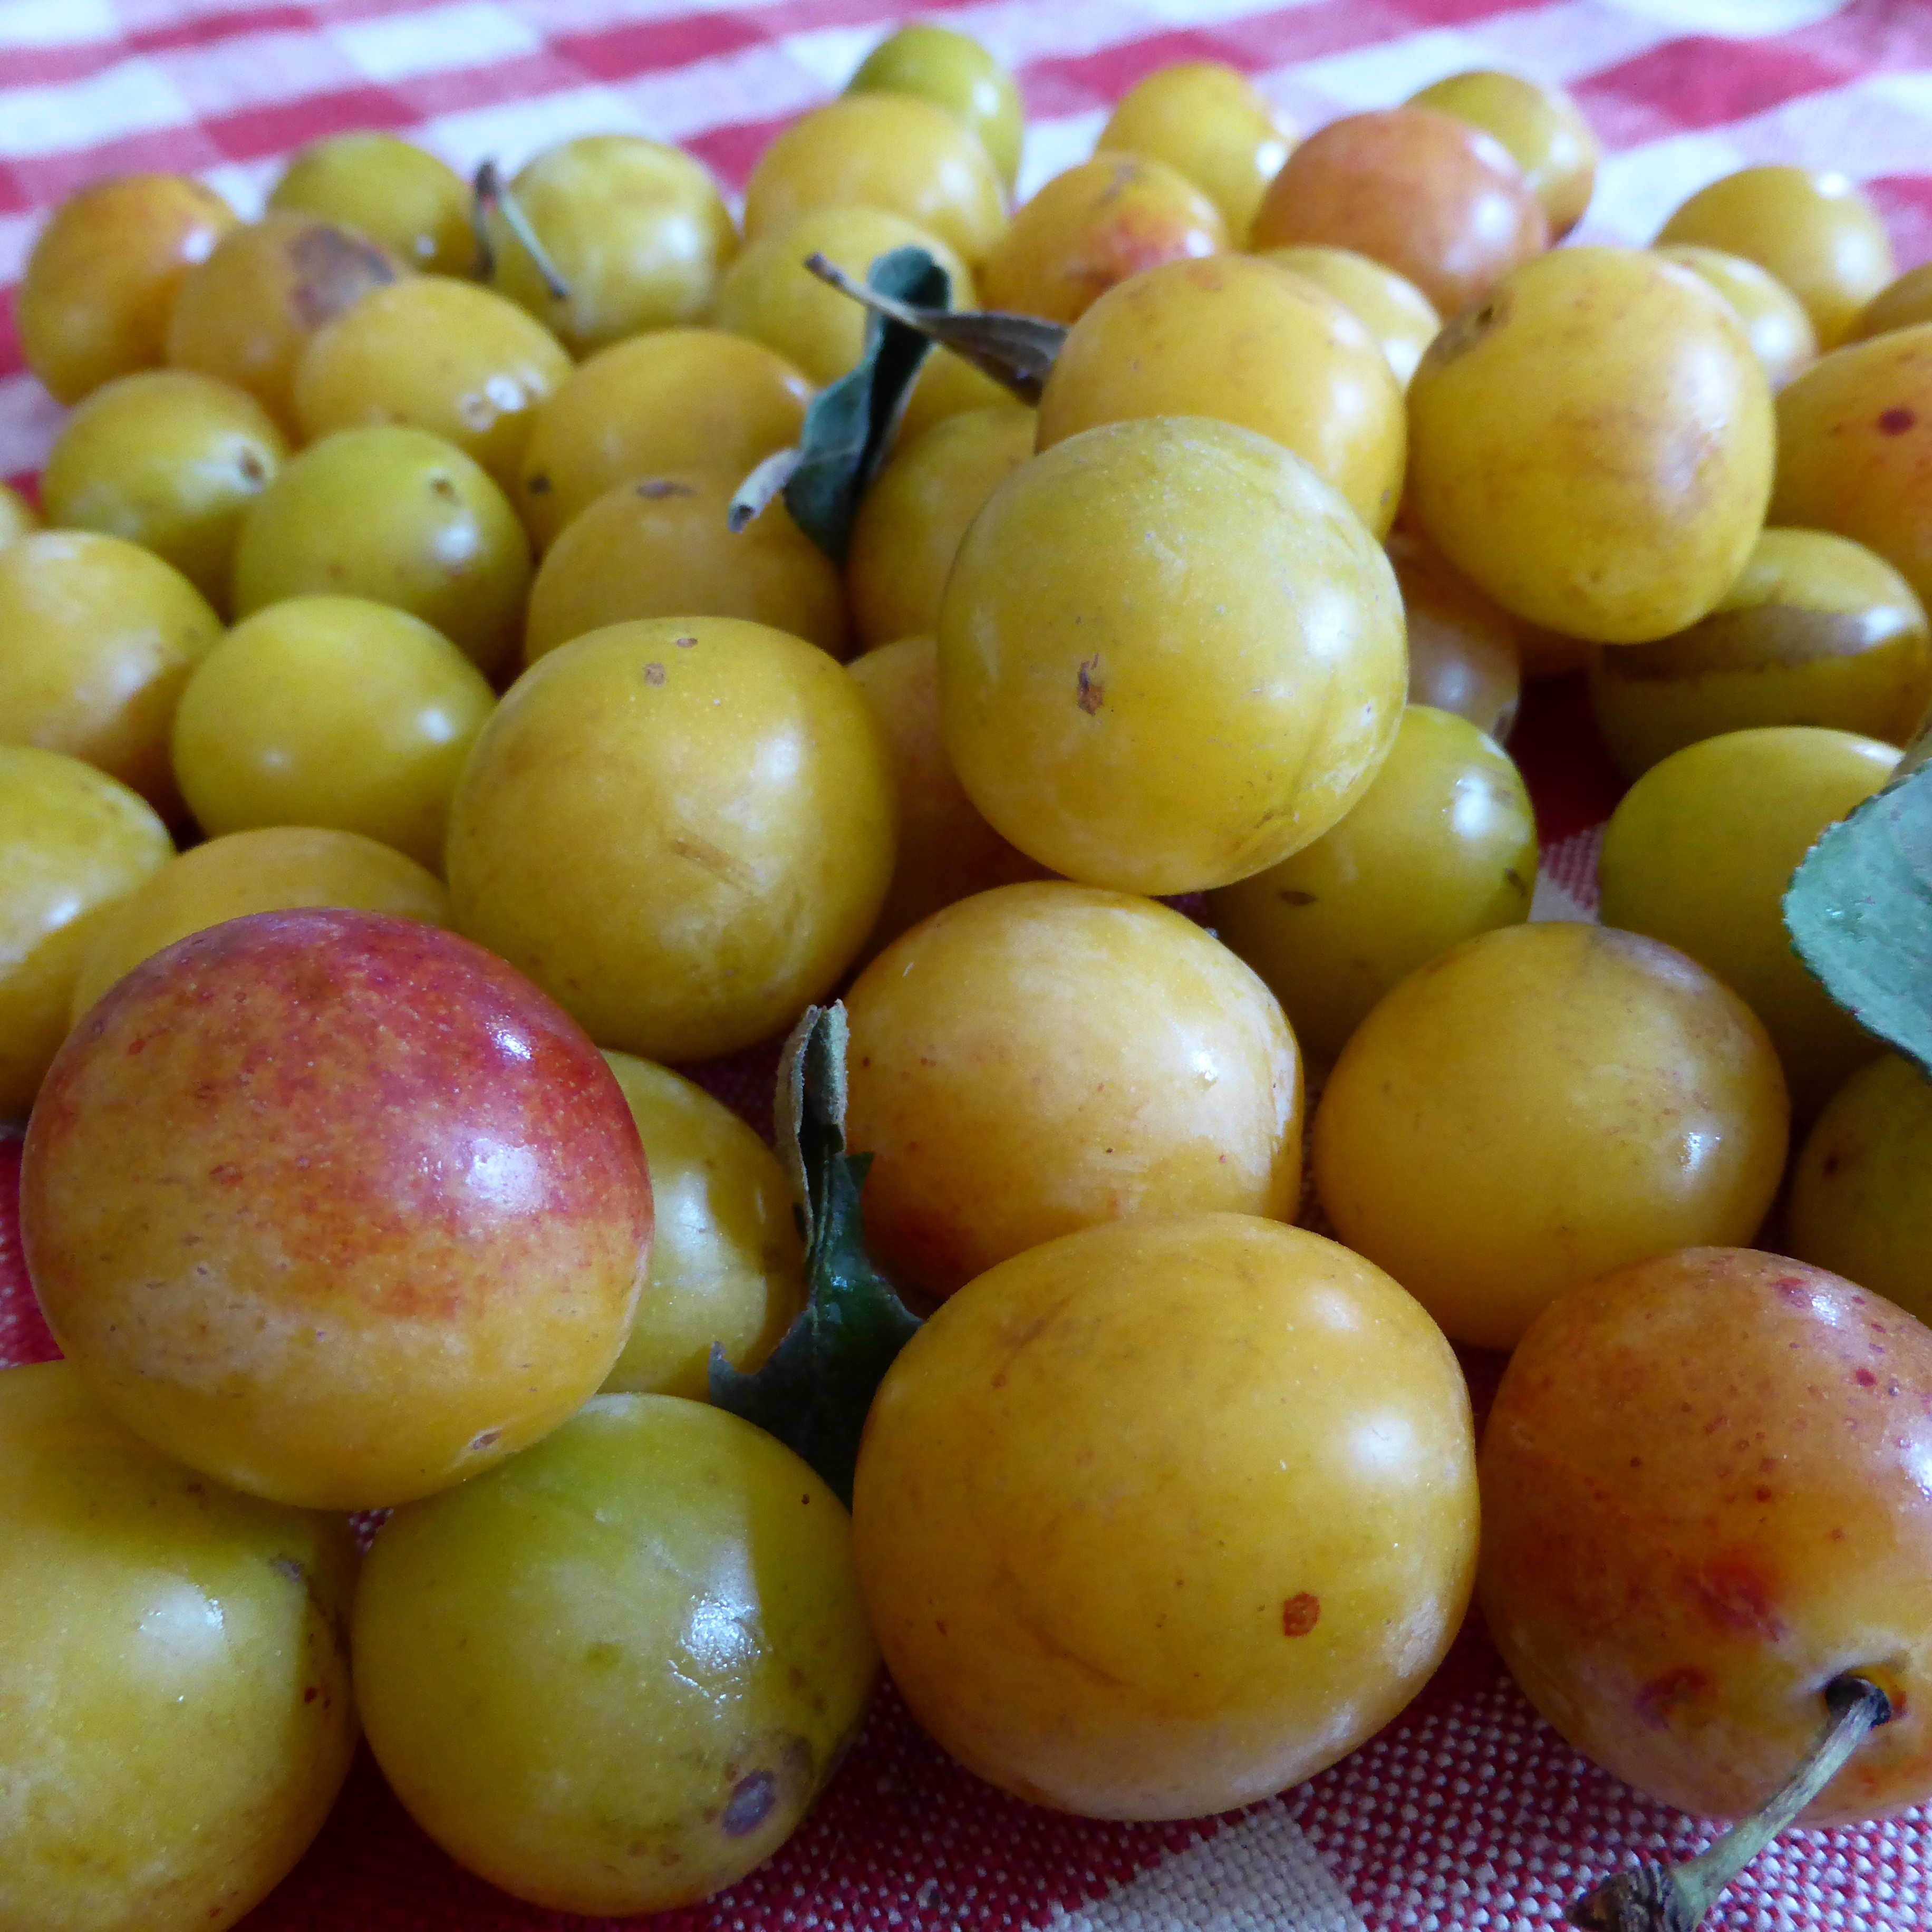
plant, fruit, sweet, food, produce, yellow, vitamins, bio, flowering plant, stone fruit, yellow plums, land plant, langsat